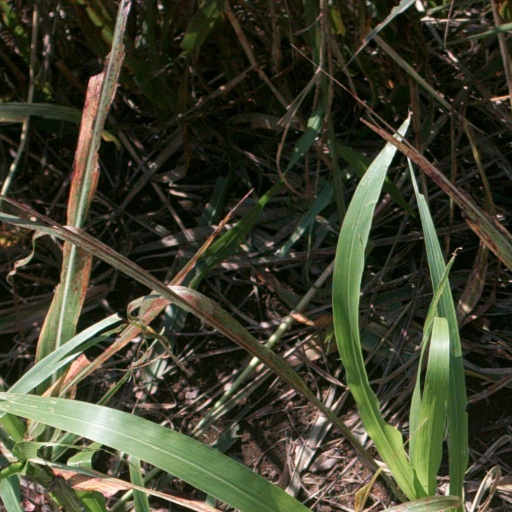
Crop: sorghum